Sears Puerto Rico

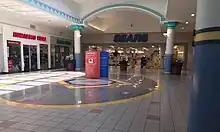
Mall entrance to the Sears store at Las Catalinas Mall in Caguas during liquidation, in 2021

In July 2015, Sears Holdings spun off 235 of its properties, this included all Sears and Kmart locations in Puerto Rico into a new REIT called "Seritage Growth Properties".